Heat

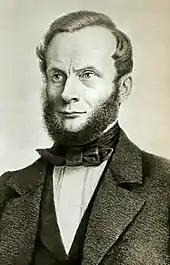
Rudolf Clausius

It was known that when the air temperature rises above freezing—air then becoming the obvious heat source—snow melts very slowly and the temperature of the melted snow is close to its freezing point. In 1757, Black started to investigate if heat, therefore, was required for the melting of a solid, independent of any rise in temperature. As far Black knew, the general view at that time was that melting was inevitably accompanied by a small increase in temperature, and that no additional heat was needed beyond what this increase in temperature would require in itself. Soon, however, Black was able to show that much more heat was required during melting than could be explained by any increase in temperature alone. He was also able to show that heat is "released" by a liquid during its freezing; again, much more than could be explained by the decrease of its temperature alone.